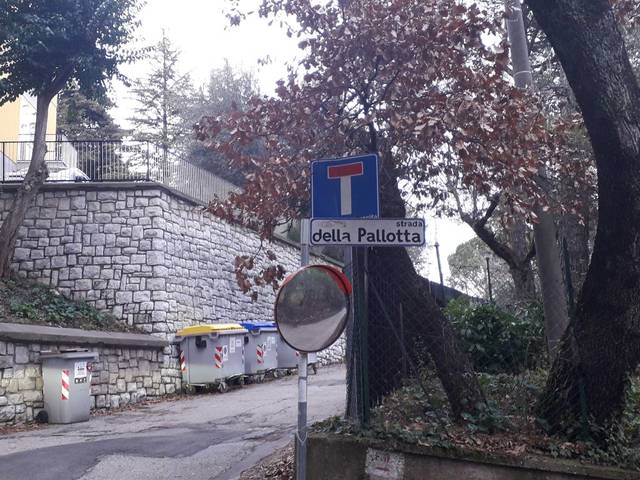
Region: Italy
Coordinates: 43.097, 12.399